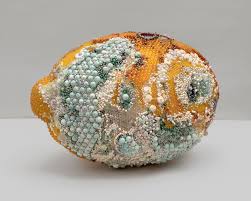
Label: trash